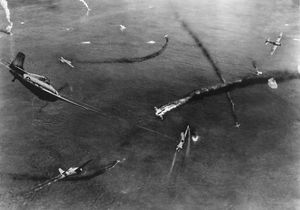
Stillehavskrigen / Krigens forløb / 1942 / De første japanske tilbageslag
Luftkampe – juni 1942
Stillehavskrigen er en samlet betegnelse for de krige, der opstod som et resultat af Japans ekspansionspolitik i 1930'erne og 1940'erne. Stillehavskrigen foregik dels i Kina og Sydøstasien, dels i store dele af Stillehavsområdet. Fra 1941 blev krigen en del af 2. verdenskrig.